Lance Cormier

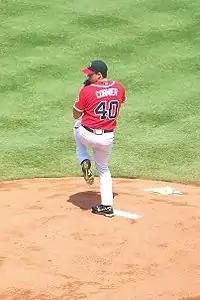
Cormier pitching for the Atlanta Braves in .

On December 7, 2005, Cormier was traded to the Atlanta Braves along with pitcher Óscar Villarreal for catcher Johnny Estrada. He made his first appearance for the Braves on April 3, . After being demoted to the Richmond Braves on August 21, Cormier was called back up to the big league team four days later on August 25.